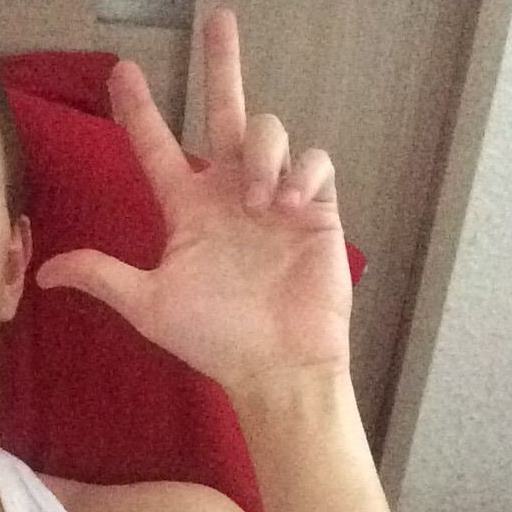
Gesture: three2